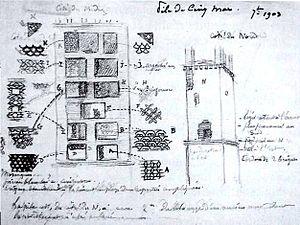
Reconstitution du décor de la pile. Dessin non signé daté de 1903
La pile de Cinq-Mars est une tour pleine antique qui domine la vallée de la Loire sur le territoire de la commune de Cinq-Mars-la-Pile en Indre-et-Loire, à une vingtaine de kilomètres à l'ouest de Tours.